Havana Cathedral

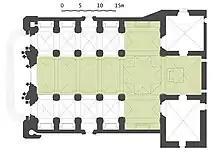
Havana Cathedral Floor Plan

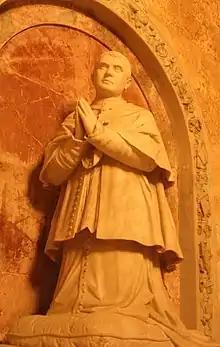
Apolinar Serrano by the Italian sculptor Pietro Costa.

The cathedral's Baroque front elevation has asymmetrical bell towers the details of the facade are similar to those of the San Carlos and San Ambrosio Seminary which is part of the same ecclesiastical complex. One can see fossilized marine fauna and flora in the stone walls as the cathedral is, as many buildings in Havana are, constructed out of blocks of coral. It has a central nave, two side aisles and eight side chapels. The central arches of the nave are buttressed by eight stone flying arches located above the side aisles on the exterior of the cathedral as can be seen in the section. The flying arches, the dome over the transept or the orange roof tiles cannot be seen from the square. The width of the central nave is fifteen meters. The plan forms a Latin cross.